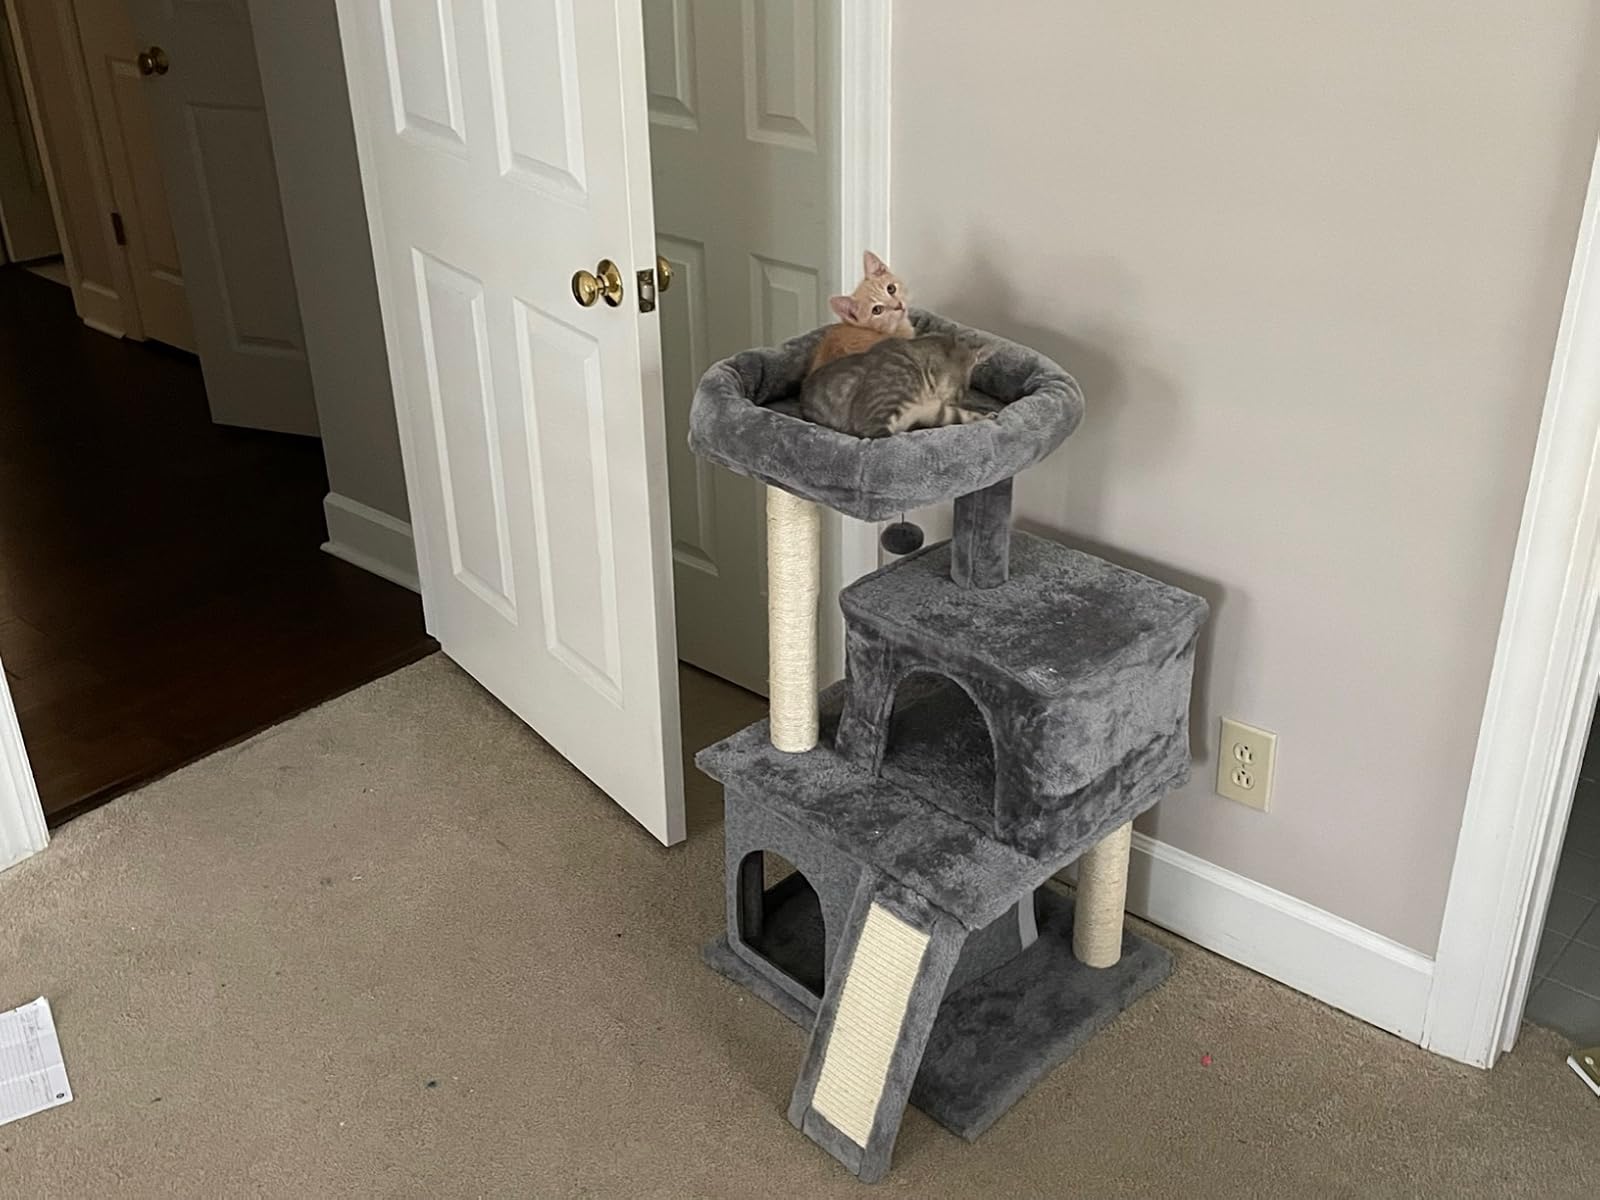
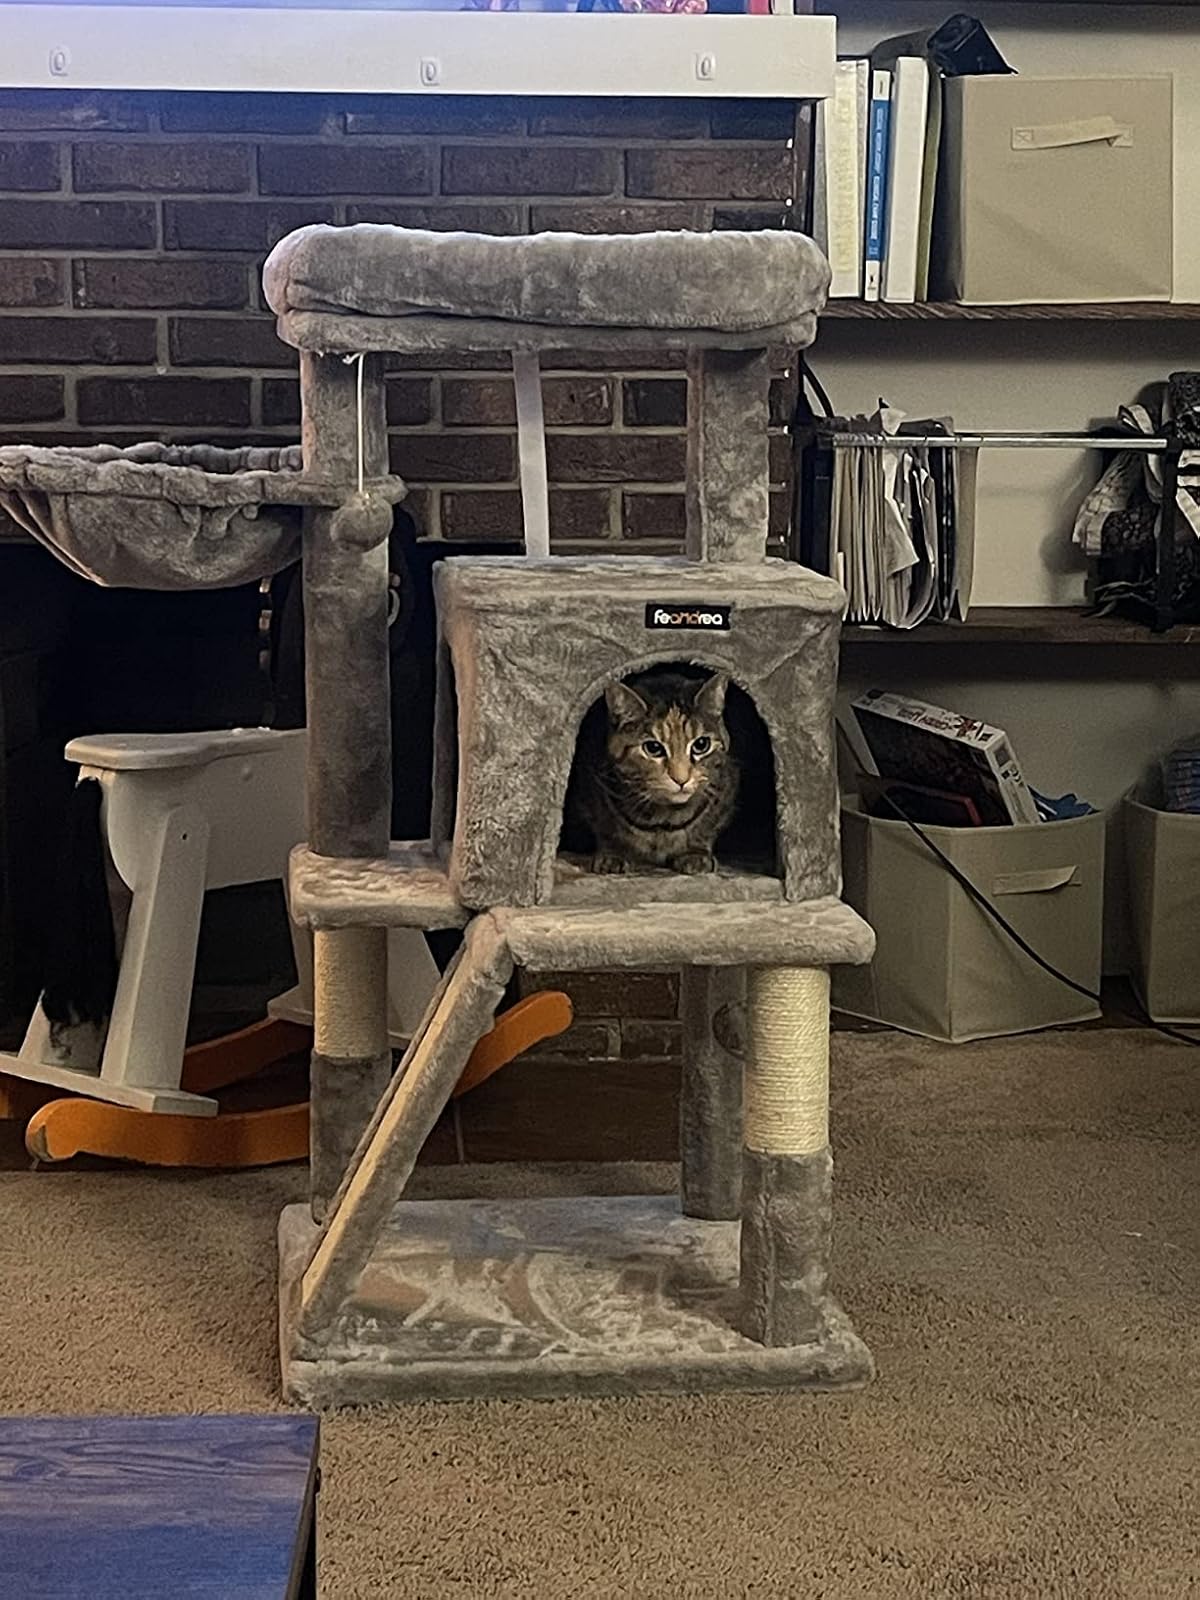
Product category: items_cat tree
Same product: no